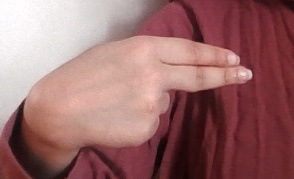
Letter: ain